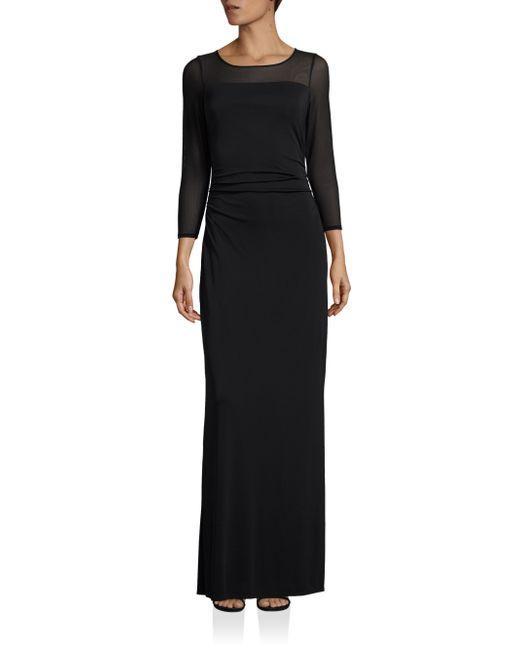
Einfaches langärmeliges schwarzes Chiffonkleid für jeden Anlass